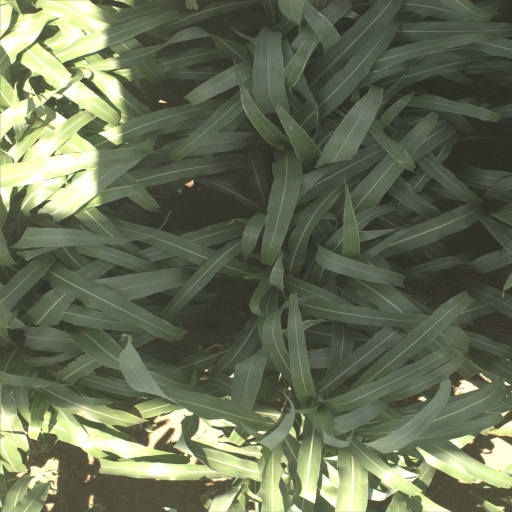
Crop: sorghum